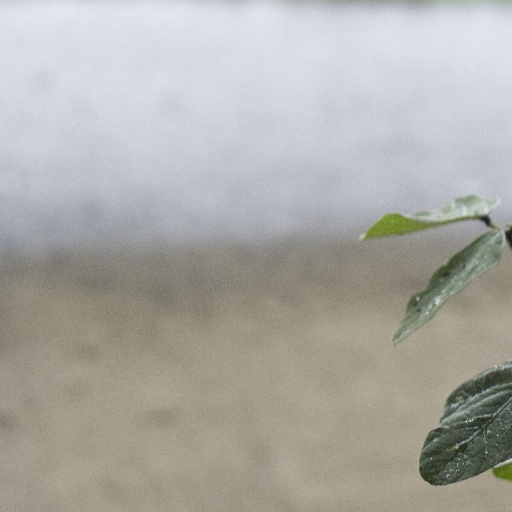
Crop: soybean